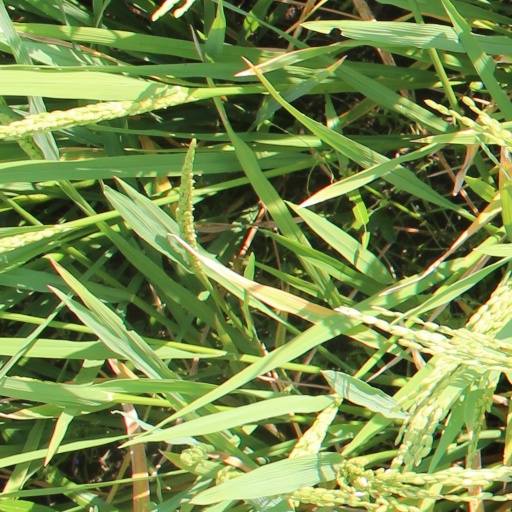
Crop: rice